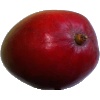
Label: red_mango